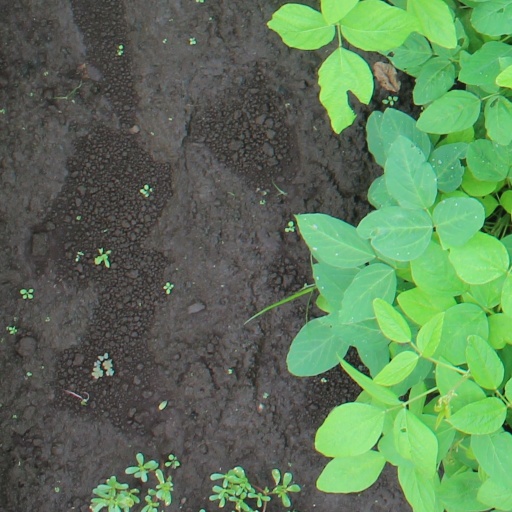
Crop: soybean